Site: brandenburg
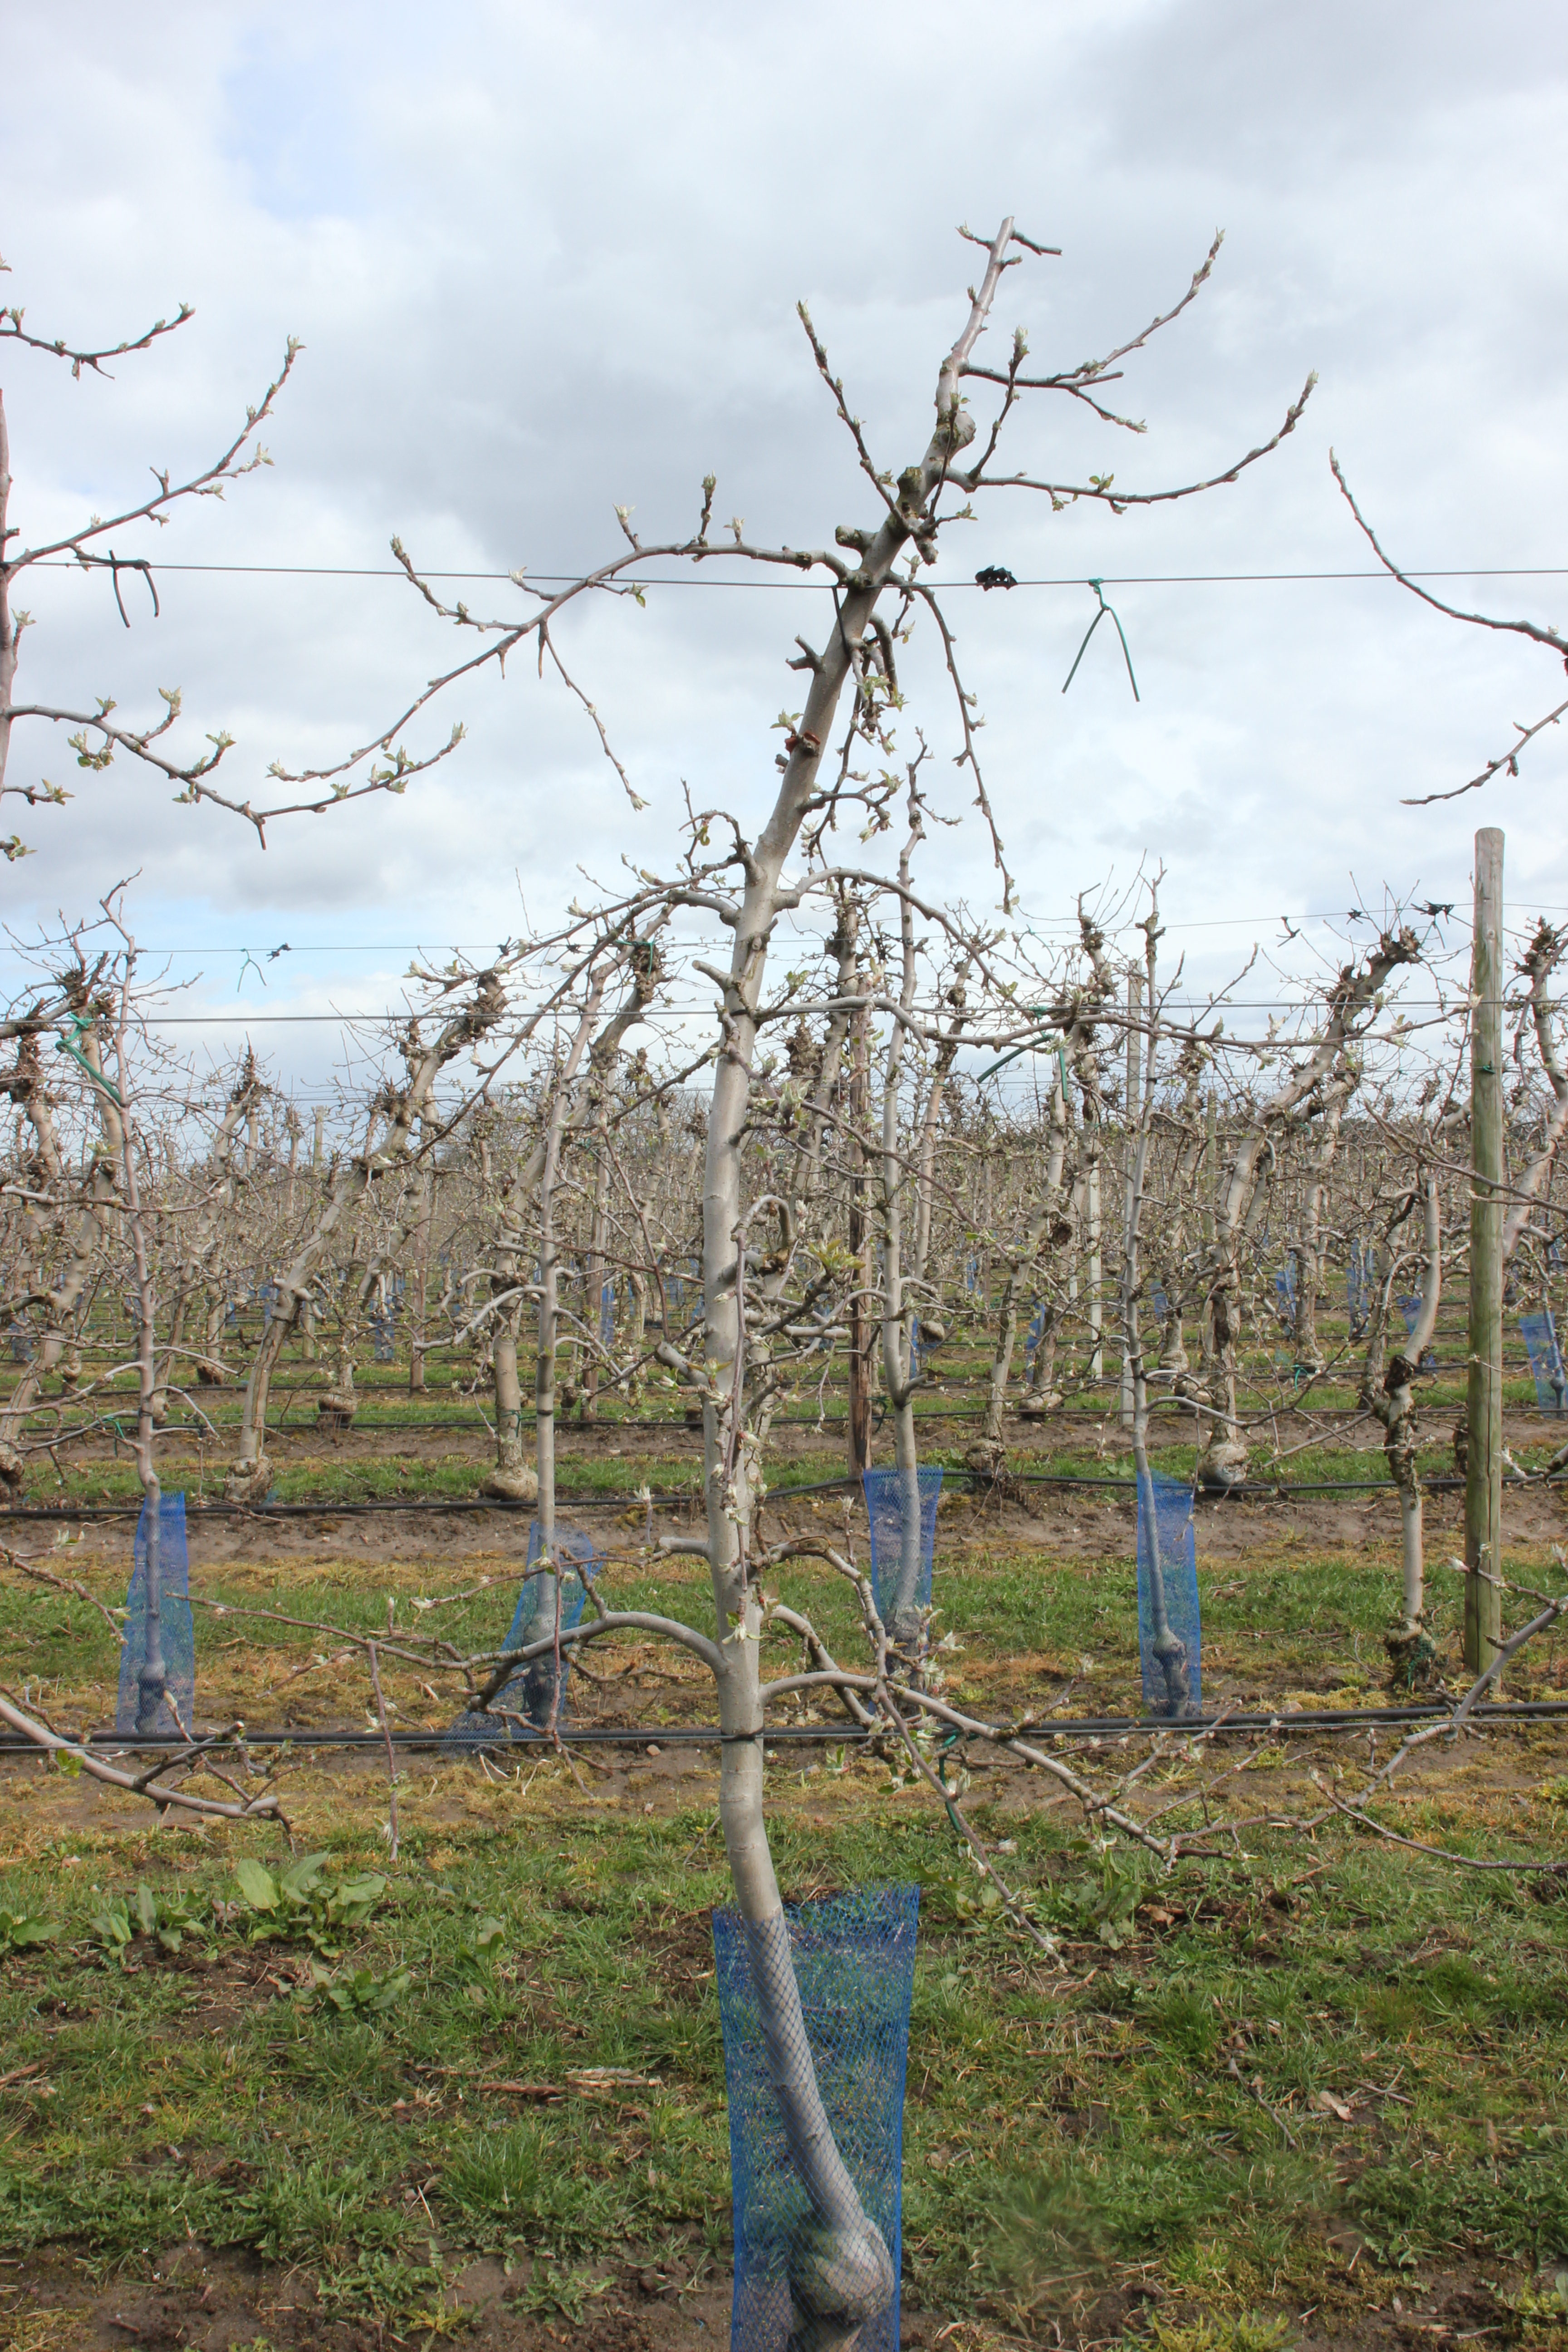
Growth stage (BBCH 55): Inflorescence emergence